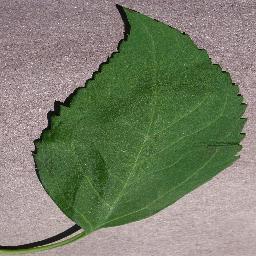
Label: Cherry___healthy